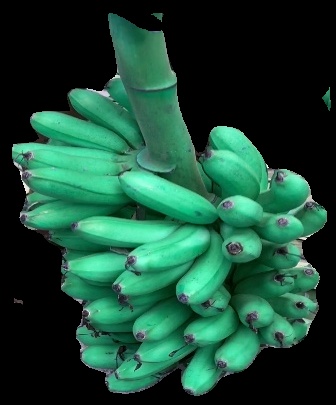
Variety: rasbale
Grade: grade1